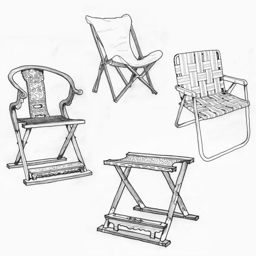
person believes the oldest kind of chair was not a throne , but a folding chair .